Your Graduation

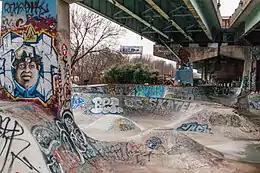
The FDR Skatepark in 2014, where part of the music video was filmed.

The music video for "Your Graduation" was released on March 5, 2014, premiering on the music site Noisey, an offshoot of "Vice". The video was directed by Kyle Thrash, who also helmed the band's debut single, "The Weekend". The clip was shot in Philadelphia, with live performance shots filmed at FDR Skatepark, a historic skatepark beneath an overpass of Interstate 95. The band invited fans on their personal Facebook page to take part in the video, with fan-site Property of Zack furthering promotion. It ended up snowing during the video shoot, as it was filmed amid a polar vortex taking the country by hold at the time. "Standing in the rain while it was 17 degrees outside was one of the worst things I have ever experienced, but it was definitely worth it," Lukens admitted. The band posted a behind-the-scenes clip later that month, documenting the video shoot.